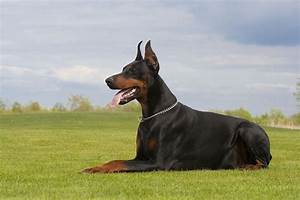
Label: cane